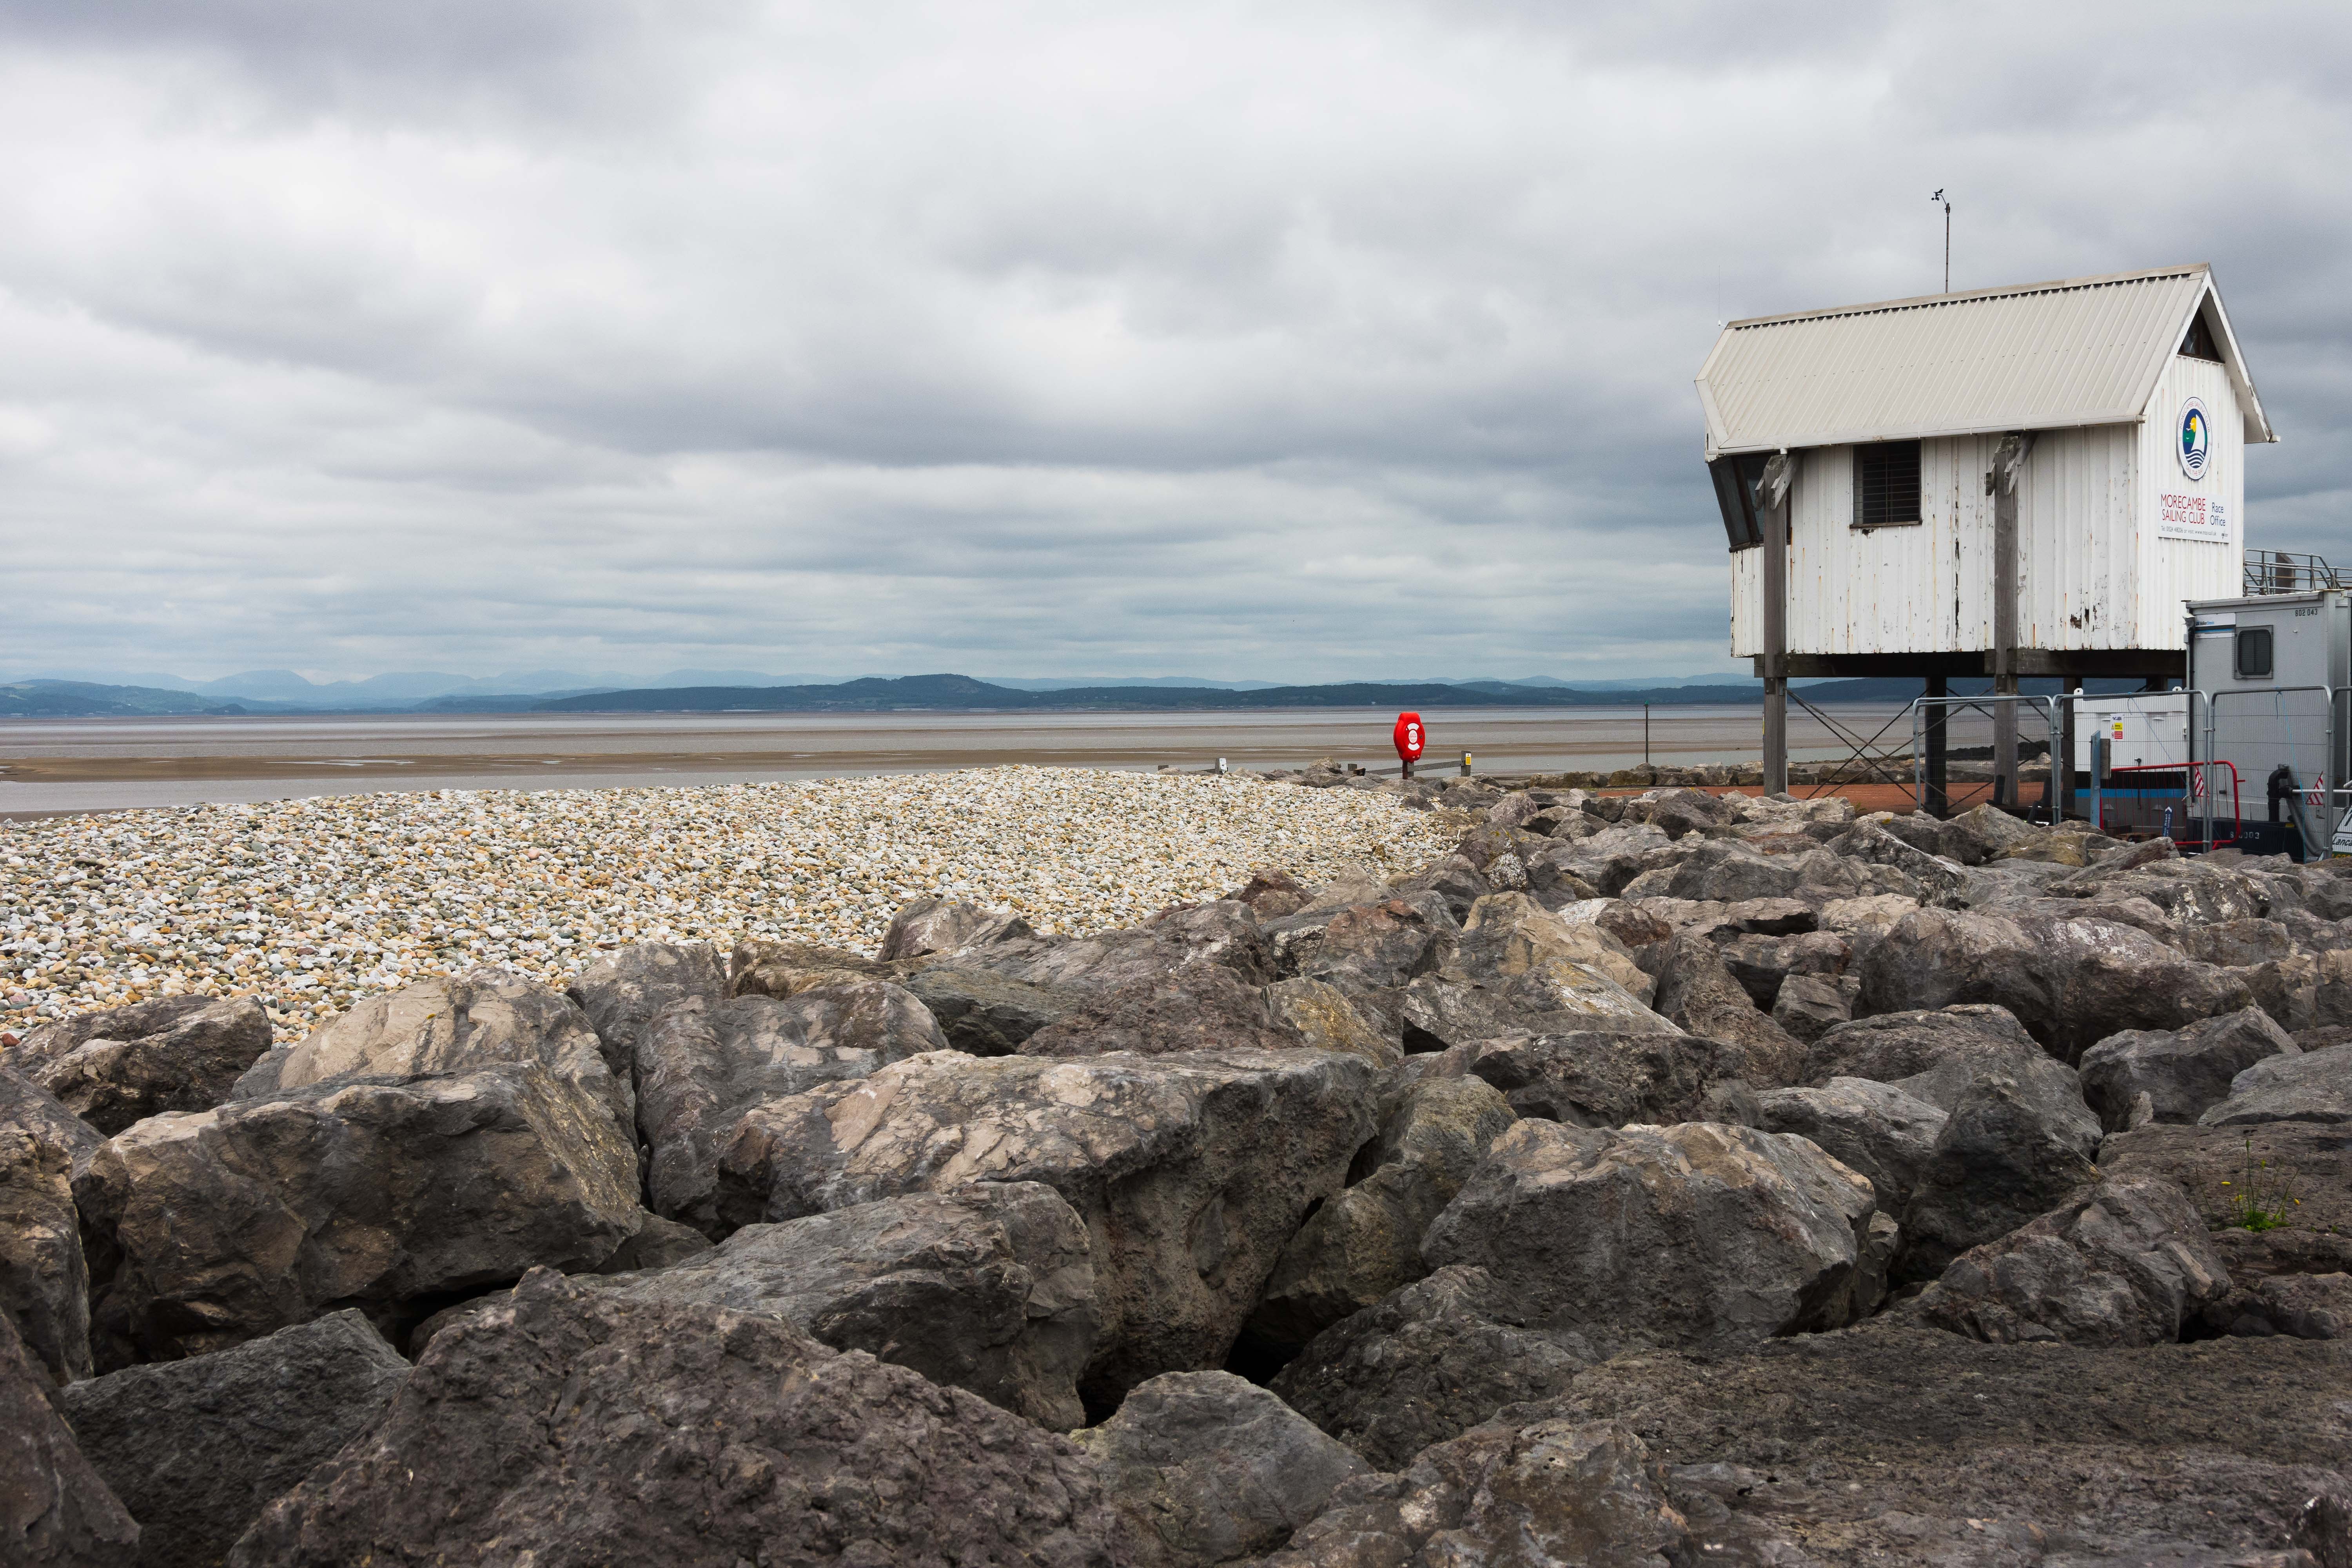
beach, sea, coast, water, outdoor, sand, rock, ocean, shore, wave, vacation, hut, cliff, cove, tower, bay, blue, lifestyle, breakwater, cape, life house